Hudson's Bay point blanket

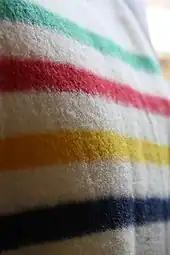
The classic design featuring green stripe, red stripe, yellow stripe and indigo stripe on a white background

A Hudson's Bay point blanket is a type of wool blanket traded by the Hudson's Bay Company (HBC) in British North America, now Canada and the United States, from 1779 to present. The blankets were typically traded to First Nations in exchange for beaver pelts as an important part of the North American fur trade. The blankets were long sold by Canada's Hudson's Bay department stores and have come to hold iconic status in the country.